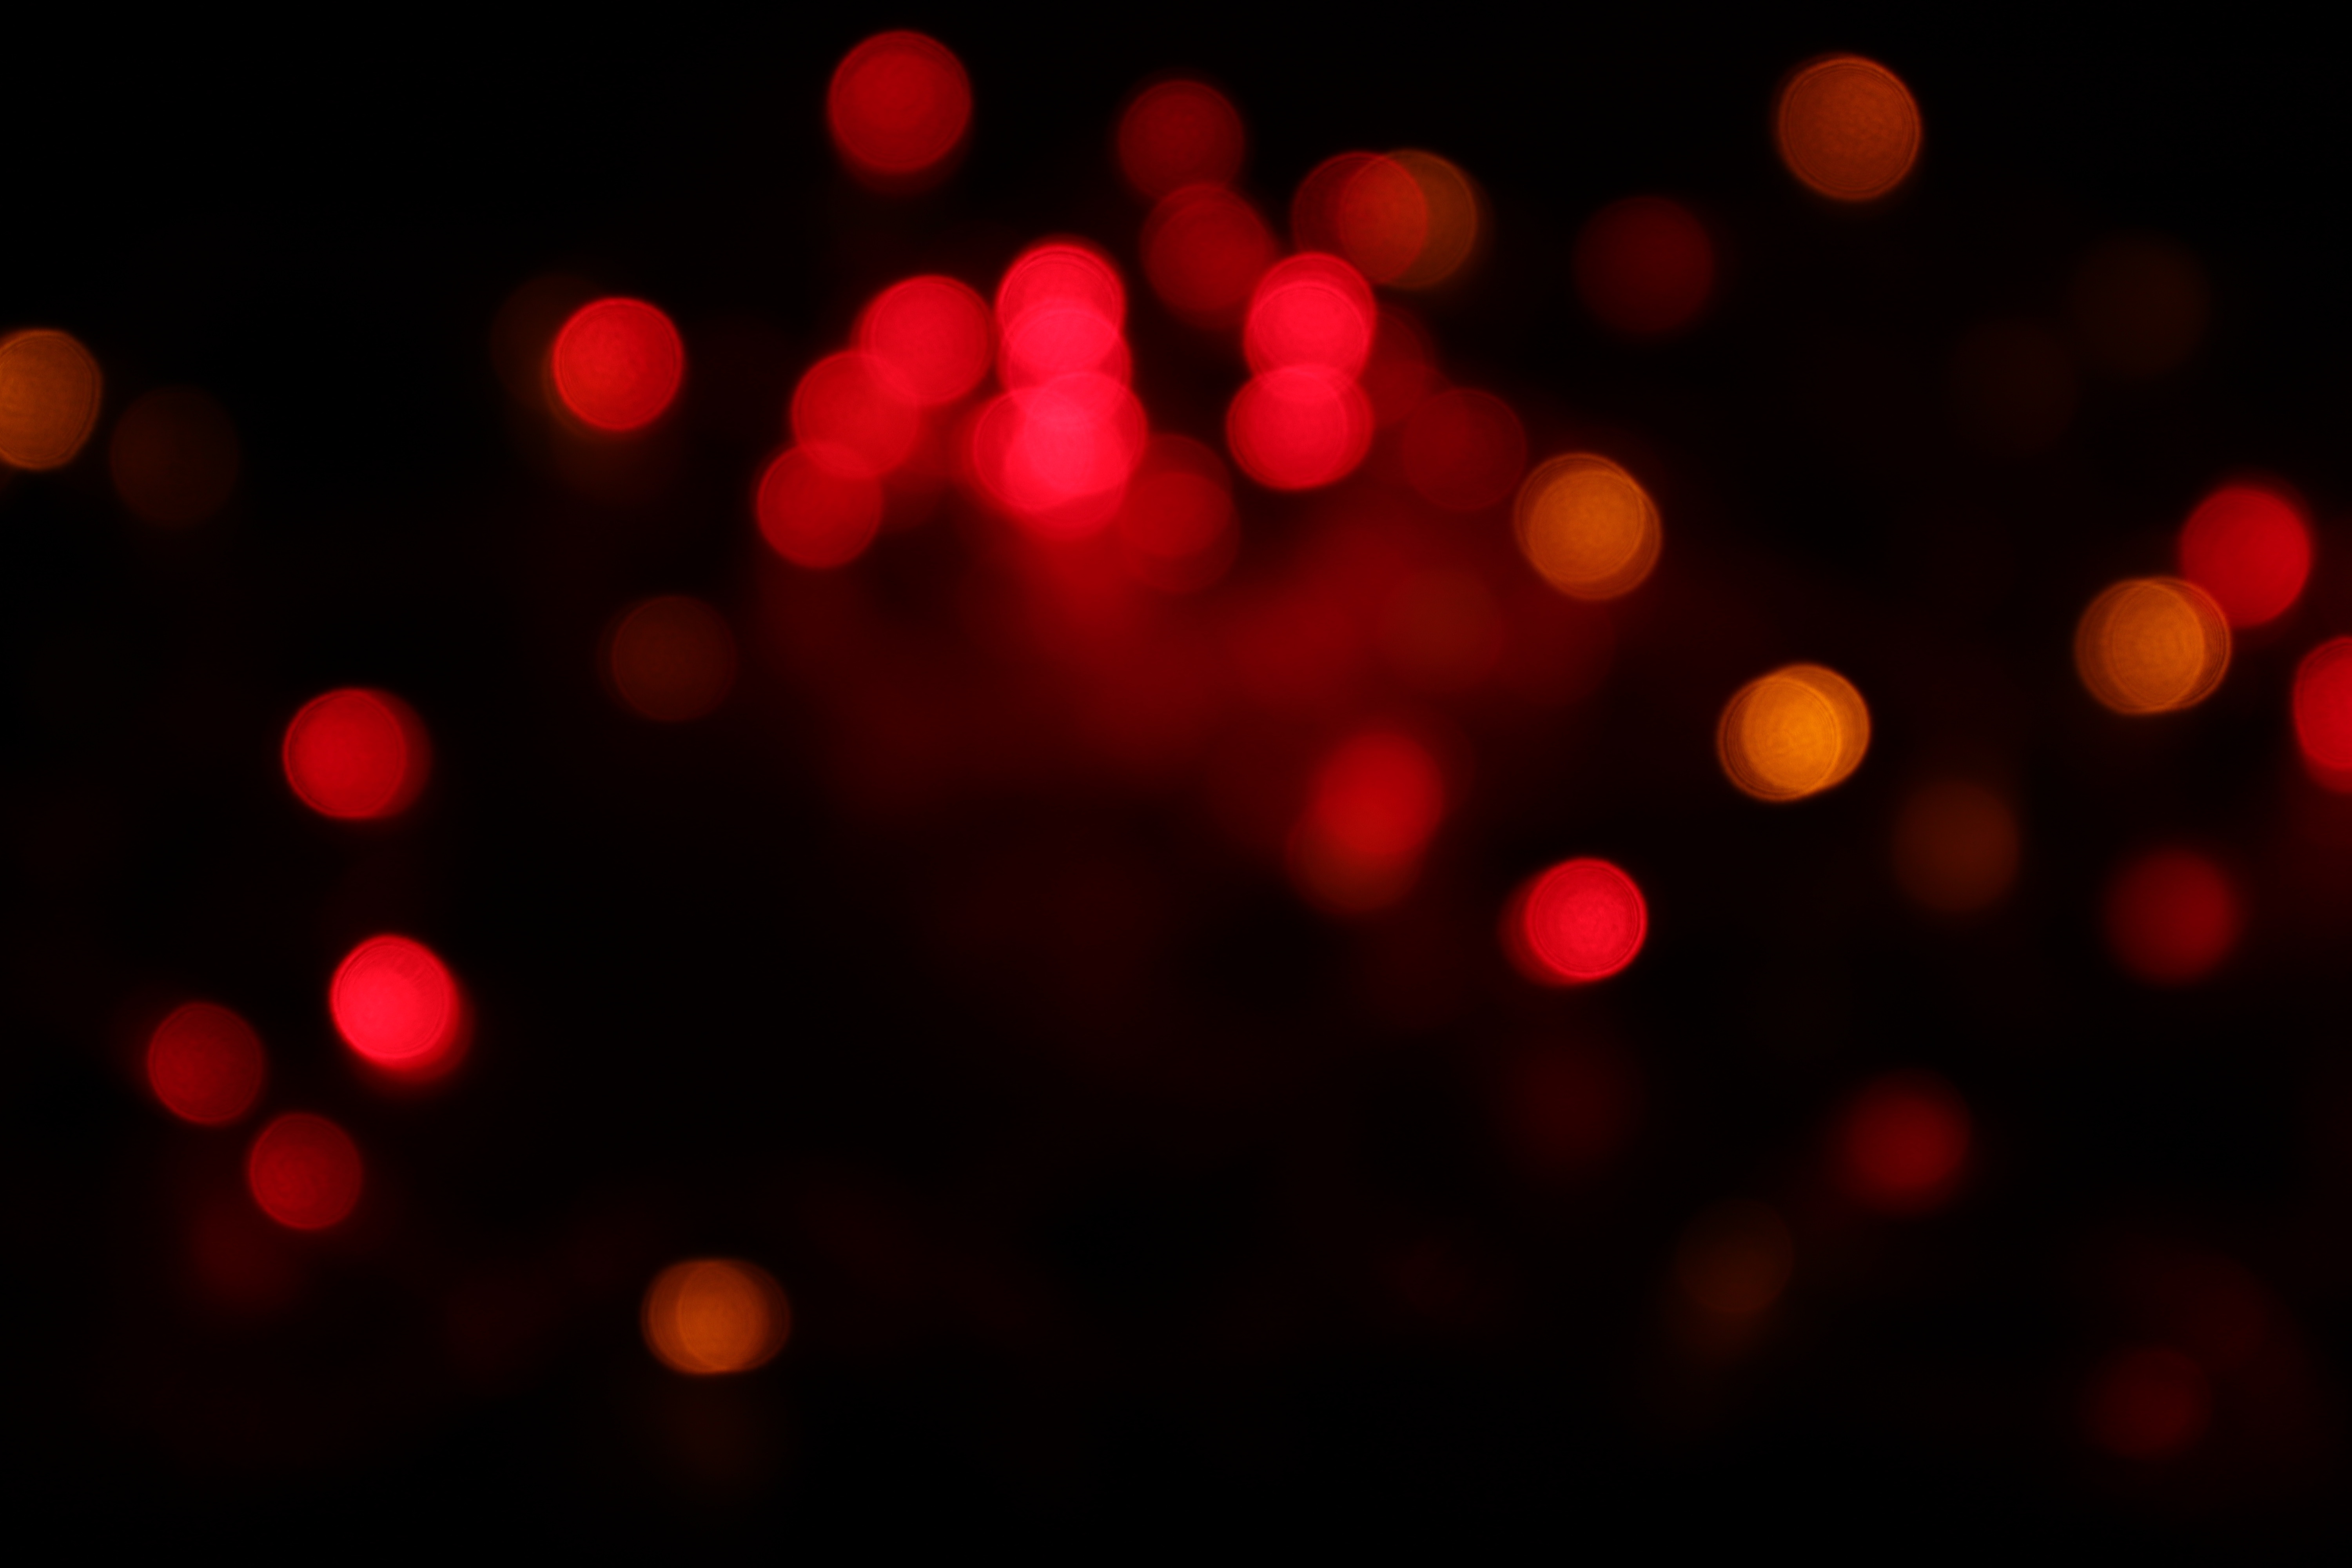
red, blue, background, light, lighting, darkness, night, circle, pattern